Geysers on Mars

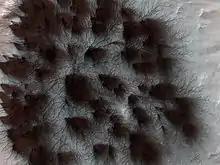
A large 'spider' feature apparently emanating sediment to give rise to dark dune spots. Image size: across.

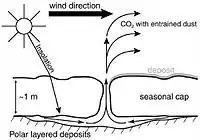
According to Sylvain Piqueux, sun light causes sublimation from the bottom, leading to a buildup of pressurized CO gas which eventually bursts out, entraining dust and leading to dark fan-shaped deposits with clear directionality indicative of wind action.

Some teams propose dry venting of carbon dioxide (CO) gas and sand, occurring between the ice and the underlying bedrock. It is known that a CO ice slab is virtually transparent to solar radiation where 72% of solar energy incident at 60 degrees off vertical will reach the bottom of a 1 m thick layer. In addition, separate teams from Taiwan and France measured the ice thickness in several target areas, and discovered that the greatest thickness of the CO frost layer in the geysers' area is about 0.76–0.78 m, supporting the geophysical model of dry venting powered by sunlight. As the southern spring CO ice receives enough solar energy, it starts sublimation of the CO ice from the bottom. This vapor accumulates under the slab rapidly increasing pressure and erupting. High-pressure gas flows through at speeds of or more; under the slab, the gas erodes ground as it rushes toward the vents, snatching up loose particles of sand and carving the spidery network of grooves. The dark material falls back to the surface and may be taken up slope by wind, creating dark wind streak patterns on the ice cap. This model is consistent with past observations. The location, size and direction of these fans